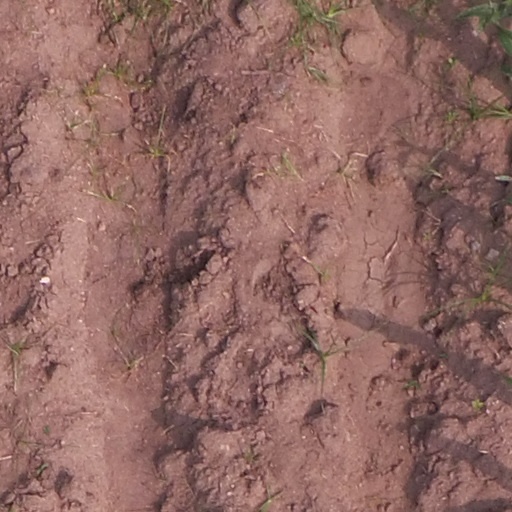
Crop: maize; corn